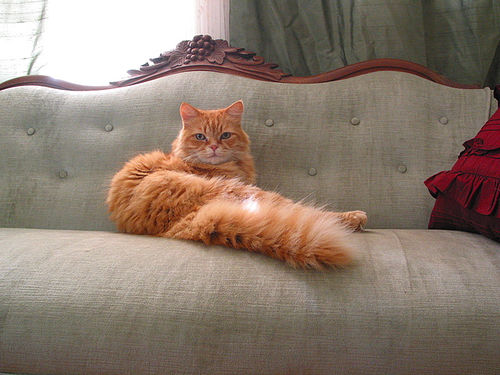
user: Given an image and a question. Answer the question in a short answer. Question: What kind of damage can this animal do to furniture? Short Answer:
assistant: scratch